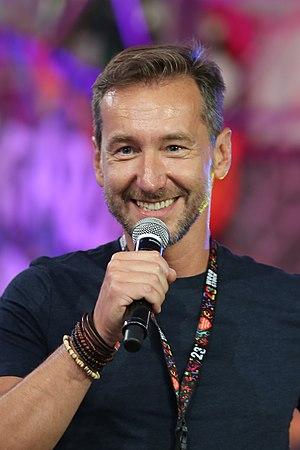
Piotr Kraśko au Przystanek Woodstock de 2017.